Landmarks of Hoboken, New Jersey

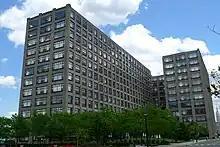
Hudson Tea Building

The Hudson Tea Building apartment complex (1500 Washington and 1500 Hudson Streets) is the site of a former Lipton Tea plant. The part of the Hudson River Waterfront Walkway which opened in 2004 forms a "C" shape around the west, north and east sides of buildings at the Hudson Weehawken Cove. Although places are farther north and east than the northeastern most point in Hoboken is found here. It is the home of former New Jersey Governor Jon Corzine, New York Giants quarterback Eli Manning and was used as a residence by actress Mischa Barton when she filmed the 2009 film "Assassination of a High School President" in nearby Bayonne. In 2016 Hudson Tea opened a series of new buildings, designed by DeWitt Tishman Architects with interiors by Andres Escobar (designer).